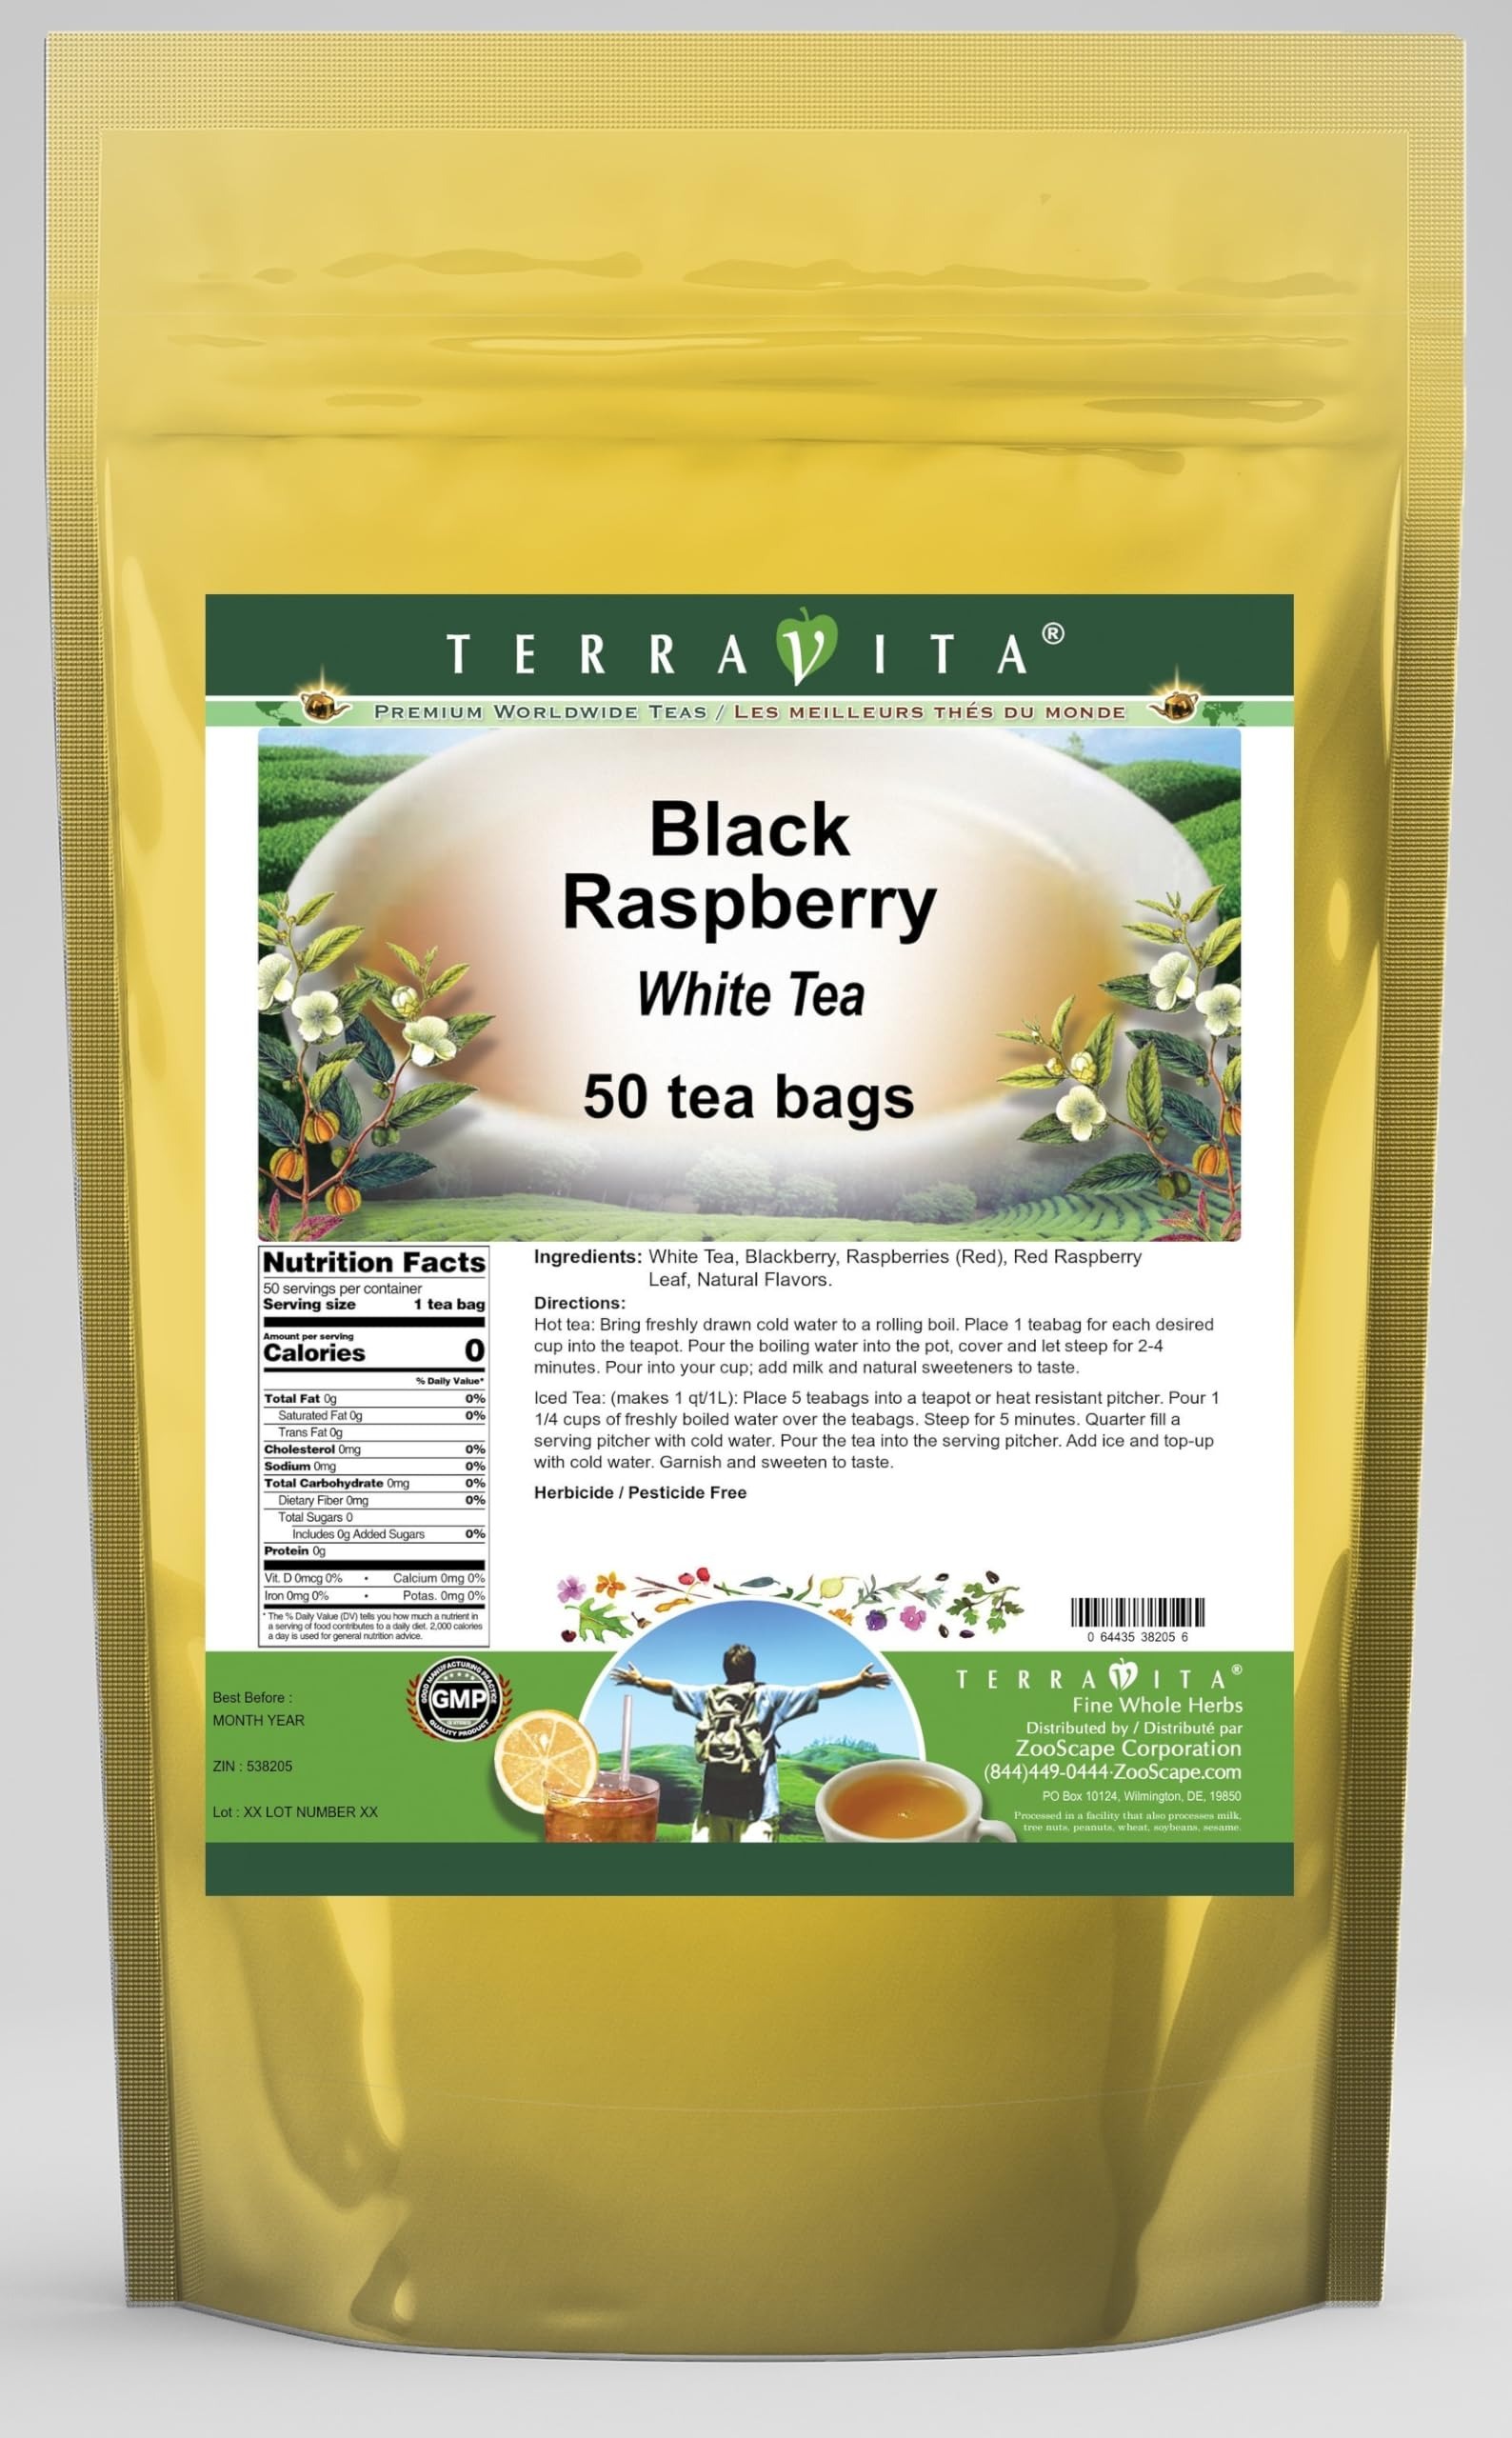
Item Name: Black Raspberry White Tea (50 tea bags, ZIN: 538205) - 2 Pack
Bullet Point 1: Our Black Raspberry White Tea is a mouth-watering flavored White tea with Blackberry, Raspberries (Red) and Raspberry Leaf (Red) that you can enjoy all year round! The aroma and Black Raspberry flavor is a delight! - Ingredients: White tea, Blackberry, Raspberries (Red), Raspberry Leaf (Red) and Natural Black Raspberry Flavor.
Bullet Point 2: No fillers.
Bullet Point 3: Manufacturer: TerraVita
Bullet Point 4: Size: 50 tea bags
Bullet Point 5: White Tea Bags - Packed in a convenient upright pouch!
Product Description: Our Black Raspberry White Tea is a mouth-watering flavored White tea with Blackberry, Raspberries (Red) and Raspberry Leaf (Red) that you can enjoy all year round! The aroma and Black Raspberry flavor is a delight! - Ingredients: White tea, Blackberry, Raspberries (Red), Raspberry Leaf (Red) and Natural Black Raspberry Flavor. - Hot tea brewing method: Bring freshly drawn cold water to a rolling boil. Place 1 teabag for each desired cup into the teapot. Pour the boiling water into the pot, cover and let steep for 2-4 minutes. Pour into your cup; add milk and natural sweeteners to taste. - Iced tea brewing method: (to make 1 liter/quart): Place 5 teabags into a teapot or heat resistant pitcher. Pour 1 1/4 cups of freshly boiled water over the teabags. Steep for 5 minutes. Quarter fill a serving pitcher with cold water. Pour the tea into the serving pitcher. Add ice and top-up with cold water. Garnish and sweeten to taste. - TerraVita is an exclusive line of premium-quality, natural source products that use only the finest, purest and most potent ingredients found around the world. TerraVita is hallmarked by the highest possible standards of purity, potency, stability and freshness. All of our products are prepared with the highest elements of quality control, from raw materials through the entire manufacturing process, up to and including the moment that the bottles or bags are sealed for freshness and shipped out to you. Our highest possible standards are certified by independent laboratories and backed by our personal guarantee. - TerraVita exists to meet and ensure your family's health and wellness without the harmful effects of chemicals and health products. We strive to make all of our products affordable and reliable and are constantly searching the market to maint
Value: 100.0
Unit: Count

Price: 86.91